Lanhegongyuan station

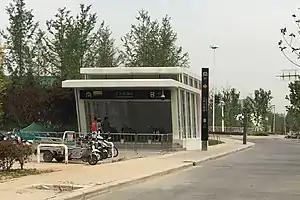
Entrance B of the station

Lanhegongyuan is a metro station of Zhengzhou Metro Chengjiao line. The station is located beneath the crossing of Yongzhou Road and Dongtinghu Road.